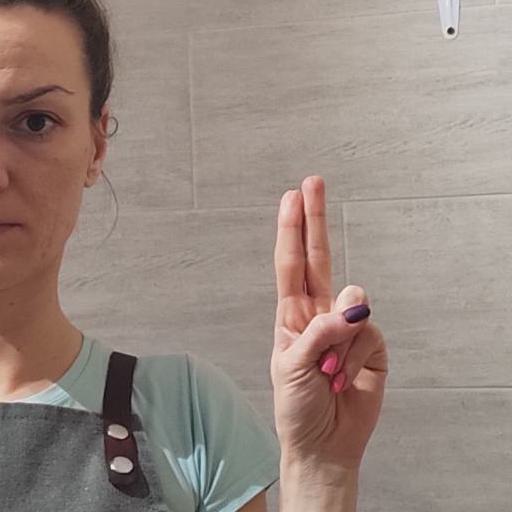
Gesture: two_up